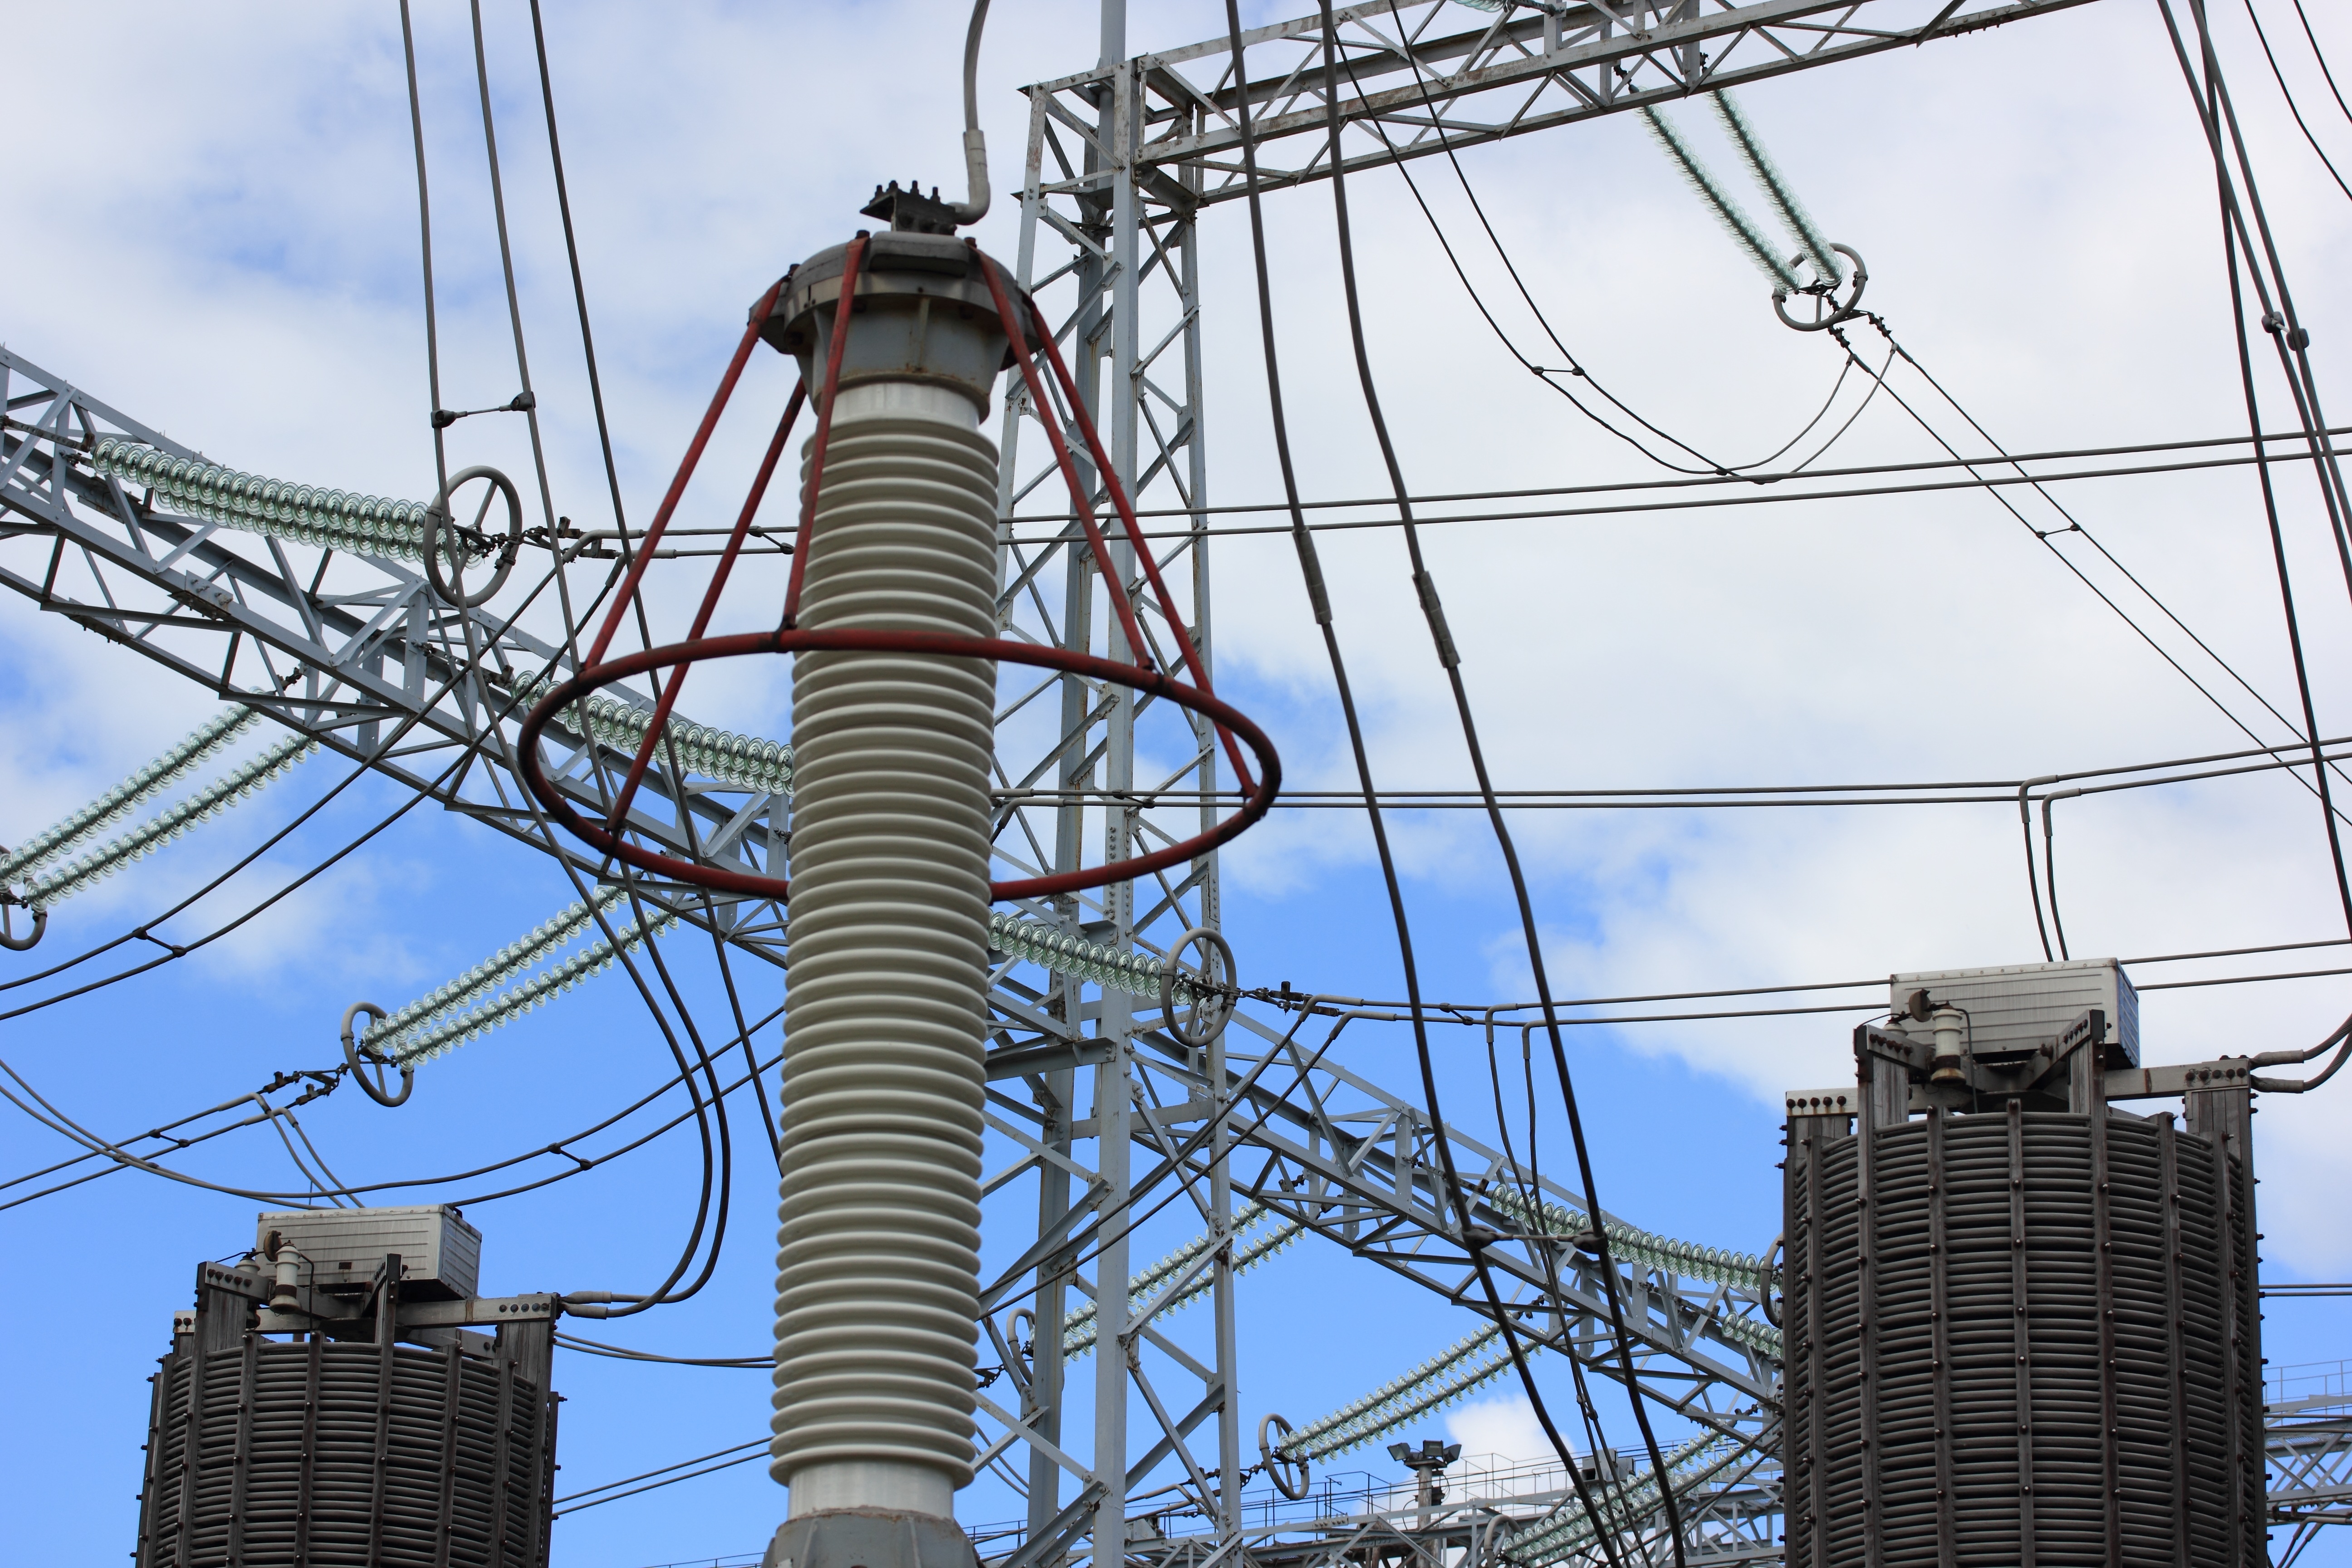
technology, high, vehicle, tower, mast, station, industry, electricity, energy, power, lithuania, nuclear, voltage, transmission tower, reactor, switchgear, ignalia, outdoor structure, electrical supply, electronics accessory, overhead power line